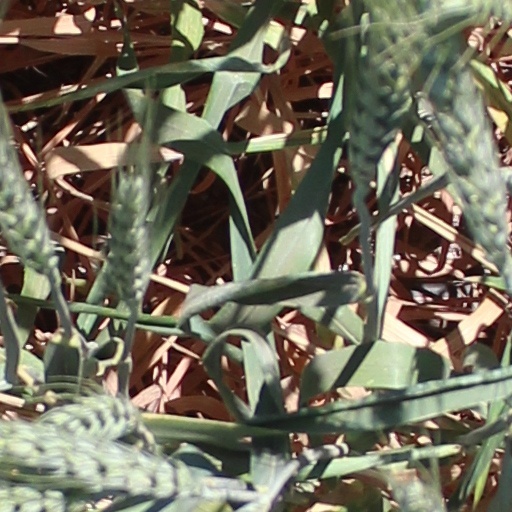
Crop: wheat